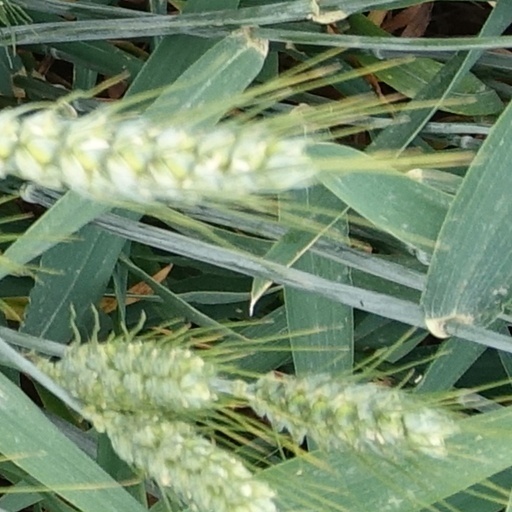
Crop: wheat